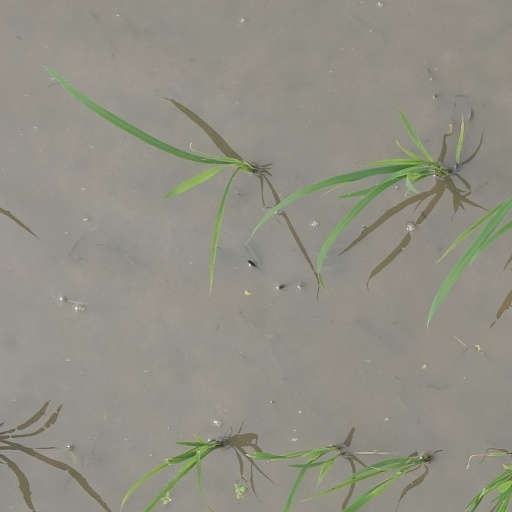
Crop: rice